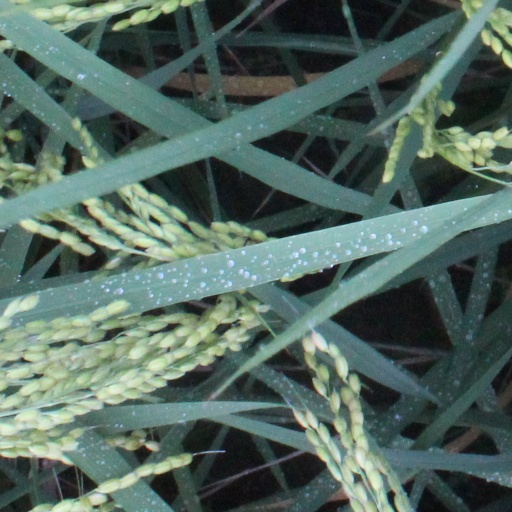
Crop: rice